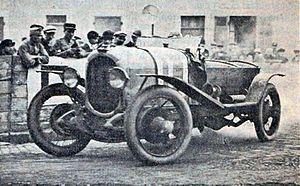
La Chenard et Walcker numéro 10 de Bachmann et Dauvergne, deuxième des 24 Heures du Mans 1923
Chenard et Walcker est une marque d'automobiles française créée par Ernest Chenard et Henry Walcker en 1899. Quatrième constructeur français en volume vers 1922 sous la direction de l'ingénieur Lucien Chenard, il est le premier vainqueur de la première édition des 24 Heures du Mans en 1923 et collectionne les victoires en compétition automobile. Son succès commercial est assuré par ses luxueuses automobiles de sport et de tourisme. Outre sa gamme automobile, des camions sont produits à partir de 1931.
Christian Dauvergne, né le 26 novembre 1890 à Boulogne-Billancourt et mort le 30 avril 1954 à Bordeaux, est un pilote automobile français, d'endurance et de Grand Prix.
Les 24 Heures du Mans 1923 sont la 1ʳᵉ édition des 24 Heures du Mans et se déroule les 26 et 27 mai 1923 sur le circuit de la Sarthe.